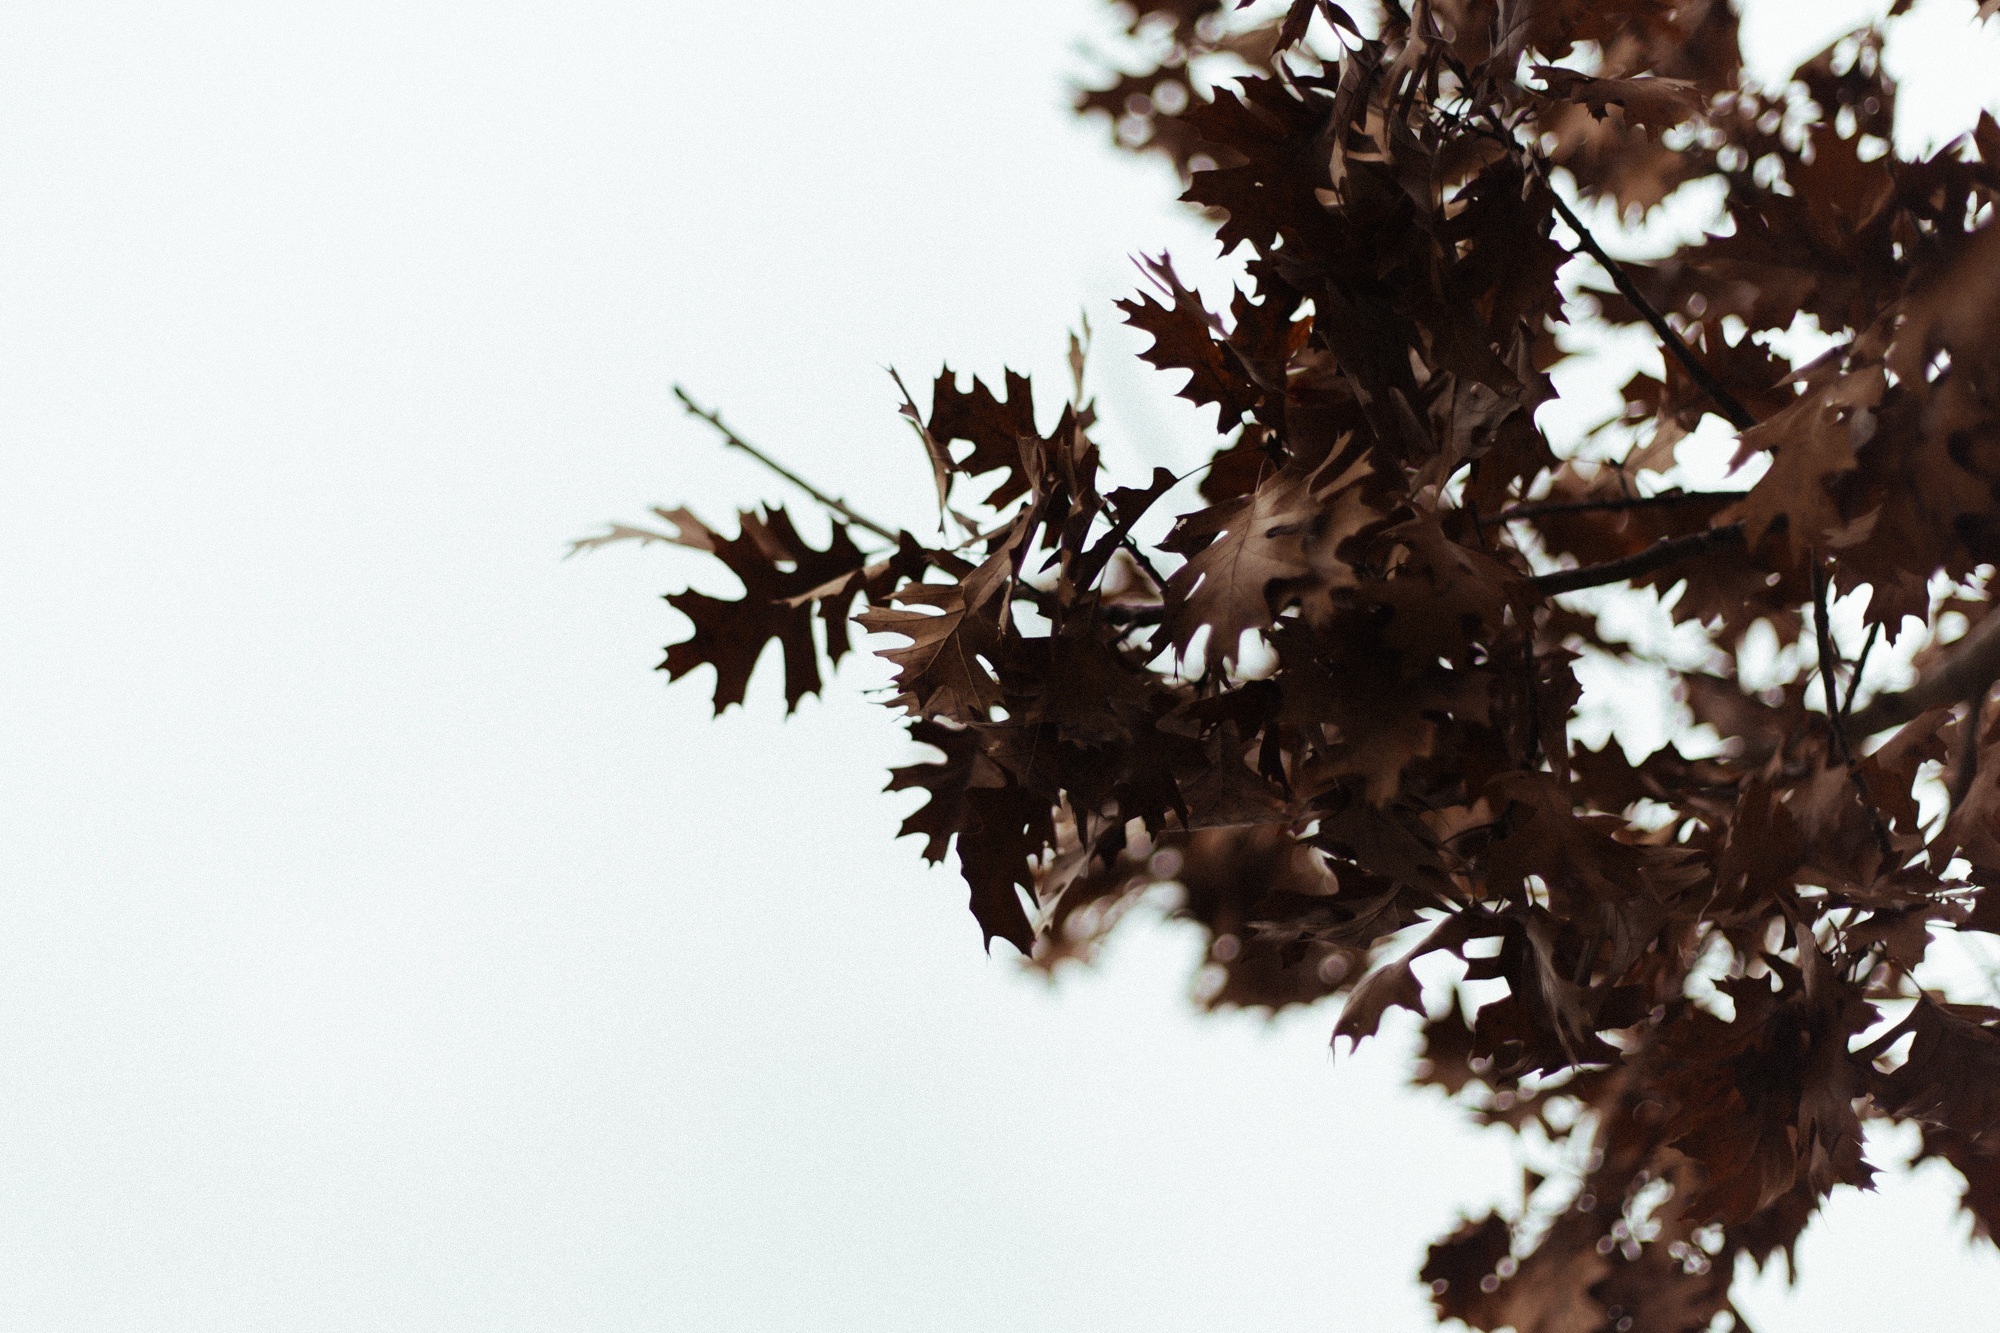
tree, nature, forest, branch, winter, plant, leaf, flower, environment, autumn, season, twig, maple leaves, woody plant